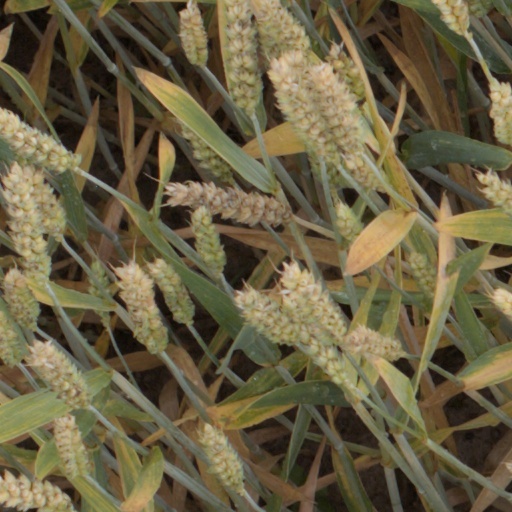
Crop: wheat